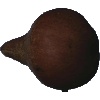
Label: pear_kaiser